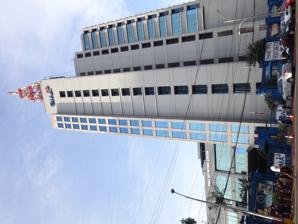
Building: GMA Network Center
Country: Philippines
Year built: 2000
Headquarters of Philippines media company GMA Network Center General information Type High-rise Architectural style Modernism Location EDSA corner Timog Avenue , Barangay South Triangle, Quezon City , Metro Manila Country Philippines Coordinates 14°38′00″N 121°02′38″E / 14.6334°N 121.0440°E / 14.6334; 121.0440 Construction started 1996 Completed 2000 Opened June 14, 2000 Inaugurated June 14, 2000 Cost US$ 46 million Owner GMA Network Height 64.39 meters (211.3 ft) Technical details Floor count 17 Design and construction Architect(s) Roger Villarosa The GMA Network Center is the headquarters and broadcast complex of GMA Network , a major radio and television network in the Philippines . It is located at EDSA corner Timog Avenue , Diliman, Quezon City . It is the network's main television and radio production center, and its main transmission facility for most of Metro Manila . The building houses Super Radyo DZBB 594 AM , Barangay LS 97.1 FM , GMA-7 and GTV-27 . GMA inaugurated the facility on June 14, 2000, the birthdate of GMA Network, as part of the kick-off of its year-round celebration of its 50th golden anniversary. While the first phase of the project has already been completed with the completion of the 17-storey high-rise building, the center has an option to upgrade the older, existing facilities in the GMA compound, as originally planned. Offices GMA Network Center serves as the corporate office of the company. Most of the core departments of the company like the human resources, finance, and marketing are located in the building. The newsroom of GMA Integrated News and GMA News Online is located on the 2nd floor. The production offices and staff offices of GMA Integrated News , GMA Public Affairs , GMA Entertainment Group, GMA Regional TV, and GMA International are also based on the building. The network's post-production unit, engineering department, program management, and talent development ( Sparkle GMA Artist Center ) are also located in the building. Some of the network's subsidiaries are also based here. The GMA New Media, Inc. (NMI) and its subsidiary, Digify are located in the twelfth floor while the Worldwide division of the network is on tenth floor. Also, the management and staffs of GMA Pictures , GMA Music , and Script2010 are located here. The Complex The GMA Network complex has a total area of 17,184 square meters (184,970 sq ft) (including the 4,053 sqm Studio Annex) located in EDSA corner Timog Avenue , Barangay South Triangle, Diliman, Quezon City . The complex is the main headquarters and the main radio and television production hub of the network. It contains several buildings, including the GMA Network Center and GMA Network Studio Annex. The network has held office in the complex beginning in 1957 with its television broadcasts started in 1961, having moved from the Calvo Building along Escolta in Binondo , Manila . At that building, the network, then known as Loreto F. de Hemedes, Inc., later renamed Republic Broadcasting System, had its first studios and corporate offices since its inception in 1950. The complex contains five studios and various production hubs for its production arms, GMA Integrated News , GMA Public Affairs and GMA Entertainment Group. It also houses radio studios for Super Radyo DZBB 594 kHz and Barangay LS 97.1 , as well as recording studios for GMA Music . A convenience store, canteen, and ATM are also available serving the employees working in the complex. The buildings between the Network Center and Studio Annex contains several studios and production offices, as well as the Kapuso Center, where the GMA Kapuso Foundation , the "Action Center" for Sumbungan ng Bayan, and the office of the public service show, Kapwa Ko Mahal Ko . One of the buildings here served as the studios and offices of Barangay LS 97.1 and Super Radyo DZBB before moving to the Studio Annex. In 2023, the building was demolished to make way for a construction of a new building. On the Network Center's front, a sculpture called "Beyond Broadcasting" was built and designed by the artist, Eduardo Castrillo . Studios GMA Network has five studios in the complex. The studios were named Studios 2, 3, 5, 6 (German Moreno Studio) and 7. Three of the studios (Studios 2, 3, and 5) are located in the GMA Network Center while the German Moreno Studio and Studio 7 are located on the GMA Network Studio Annex. Studios 2, 3, and 5 are currently used by GMA Integrated News and GMA Public Affairs programs. While the remaining studios are being used by entertainment programs, and German Moreno Studio and Studio 7 are used by large production that needs large audience or big set. All the studios in the complex is in high-definition and considered state-of-the-art. Studio 2 – is the second smallest studio in the complex. The studio is equipped with HD video systems and cameras, as well as audio systems like audio mixer and overrides. The studio is currently used by GTV's newscasts, Balitanghali , and State of the Nation , and GTV's afternoon news-magazine program Dapat Alam Mo! . The green screen used on weather reports of GMA News' programs is also located here. In 2022, the studio was renovated for the Eleksyon 2022 , the 2022 Philippine national and local elections coverage of GMA News and Public Affairs. The newly renovated studio was designed by the Emmy award-winning US firm, FX Design Group and uses the latest technology from Vizrt and Red Spy. It features LED video walls, color-changing panels, and an open-floor space. Studio 3 – is the third smallest studio in the complex. It is the home studio of the Philippines' longest-running morning show, Unang Hirit and select GMA Public Affairs shows, occasionally . In 2023, the studio was renovated, incorporating a 360-degree rotating platform, a modern-minimalist design set, technology from Vizrt and Red Spy, and engaging LED walls and monitors. Studio 5 - also known on-air as GMA Integrated News Headquarters , is the third largest studio in the complex. It is one of the most technologically advanced studio in the country. It is equipped with state-of-the-art broadcast equipment like HD video systems, audio systems, and cameras. In 2019, the studio was renovated. The renovation makes the studio equipped with augmented reality (AR) technology and immersive graphics by Vizrt. The studio has large video walls, video floors, and a lot of TV screens used by news programs. GMA's flagship newscasts, 24 Oras and its weekend edition , as well as the late night newscast, Saksi are being broadcast live in this studio. German Moreno Studio – also known as Studio 6, is the second largest studio of GMA. It is located in the GMA Network Studio Annex. The studio's total area is 638-square-meter (6,870 sq ft) that can accommodate an audience of more than 400. The studio was named after the late German "Kuya Germs" Moreno on its 85th birthday on October 4, 2018. Like other studios, it is also equipped with HD video systems, audio systems, and lighting system. It is the former home of Walang Tulugan with the Master Showman and Wowowin . The studio currently houses TiktoClock . Studio 7 - is a 1,020-square-meter (11,000 sq ft) studio in the GMA Network Studio Annex that can accommodate up to 600 audiences. It is the largest studio in the complex and one of the largest in the Philippines. The studio is equipped with HD video systems, lighting system, and state-of-the-art audio systems that can be used on musical shows and live concerts. It is the first studio in the country installed with aluminum truss motorized suspension system. It is used by various shows of GMA like All-Out Sundays , The Boobay and Tekla Show , Bubble Gang , and most of the reality and game shows produced by the network. It is also where the contract signing of It's Showtime on GMA Channel 7 took place on March 20, 2024. In 2023, the old GMA Building has been demolished to make way for the construction of a new studio building. The following studios were in the old building: Studio 1 - formerly Studio A. It was one of the oldest and smallest studios in the complex. Some of GMA News TV 's defunct programs were being taped here. The studio was occupied by the newscasts of GMA, and the weeklong noontime variety show, Student Canteen . Studio 4 - formerly Studio B, was the fourth largest studio in the complex. The studio was occupied by the Saturday morning talk and lifestyle show, Sarap, 'Di Ba? as well as other notable programs including GMA Supershow and Lunch Date . GMA Network Studio Annex GMA Network Studio Annex General information Status Active Type Television studio, office Location Diliman, Quezon City Country Philippines Groundbreaking 2006 Construction started 2006 Opened October 17, 2008 Inaugurated October 17, 2008 Cost ₱ 1 billion Owner GMA Network Inc. Technical details Floor count 4 GMA Network Studio Annex is a 4-storey television facility owned by GMA Network . It was built in a 4,308-square-meter (46,370 sq ft)land that is part of the 17,184-square-meter (184,970 sq ft) complex in Brgy. South Triangle, Diliman, Quezon City . The structure costs as much as ₱ 1 billion . The construction began in 2006 and completed in 2008. The building houses two state-of-the art HD studios, as well as offices for GMA Network 's subsidiaries and departments. It also houses studio support facilities, set construction facilities, set and props storage, and facilities for broadcast equipment. Some production offices of GMA Integrated News , GMA Public Affairs and GMA Entertainment Group are located on the third and fourth floor of the building. Aside from offices, the building has also rehearsal rooms, dressing rooms, and make-up room for the network's talents, as well as conference rooms and editing rooms for pre-production and post-production of programs. A bridge also connects the building to the rest of the compound. The Studio Annex was unveiled on October 17, 2008, with a red carpet event attended by the network's personalities, executives and government officials including the country's then-president Gloria Macapagal-Arroyo and then-vice president Noli de Castro . In 2021, RGMA Network , the owner of Super Radyo DZBB and Barangay LS 97.1 , moved to the third floor of the building. The new office has two studios (one for the FM station and one for AM station), as well as technical rooms for radio and television broadcasting and offices for anchors and management. Studios There are two studios in the building, the German Moreno Studio (formerly Studio 6) and the Studio 7. Both studios are equipped with HD video system, audio equipment, and lighting system, as well as self-climbing hoist that is used in big studios, theaters, and concert halls worldwide. Also, both studios are equipped with Digital Speaker Management systems that standardize digital feedback elimination, ensure accurate sound quality, and allow studio-to-studio link for multi-studio audio communication. In terms of audio equipment, both studios are designed for musical shows and live concerts through their state-of-the-art audio systems. The building is located next to the GMA–Kamuning MRT station and EDSA , so loud noise from these is a major problem for the studios. As a solution, the network used box-in-a-box concept or room-in-a-room concept wherein the walls of the studios are located inside the building to block the noise from outside. The visible room is enclosed with a bigger room acting as a sound barrier. Kapuso Walk of Fame On March 24, 2014, GMA Network launched its own version of "Walk of Fame" at the studios' walkway, with over 196 celebrities, news and public affairs personalities received the plaque. The concept of this "Walk of Fame" was done by the late German "Kuya Germs" Moreno , who was also behind the Eastwood City's Walk of Fame . The second batch consisting of 20 personalities have their stars inducted on December 12, 2019. Future GMA Network plans to construct a new building and state-of-the-art studios within the complex. References